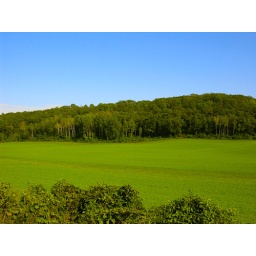
A beautiful green field by Rocky Dell road.